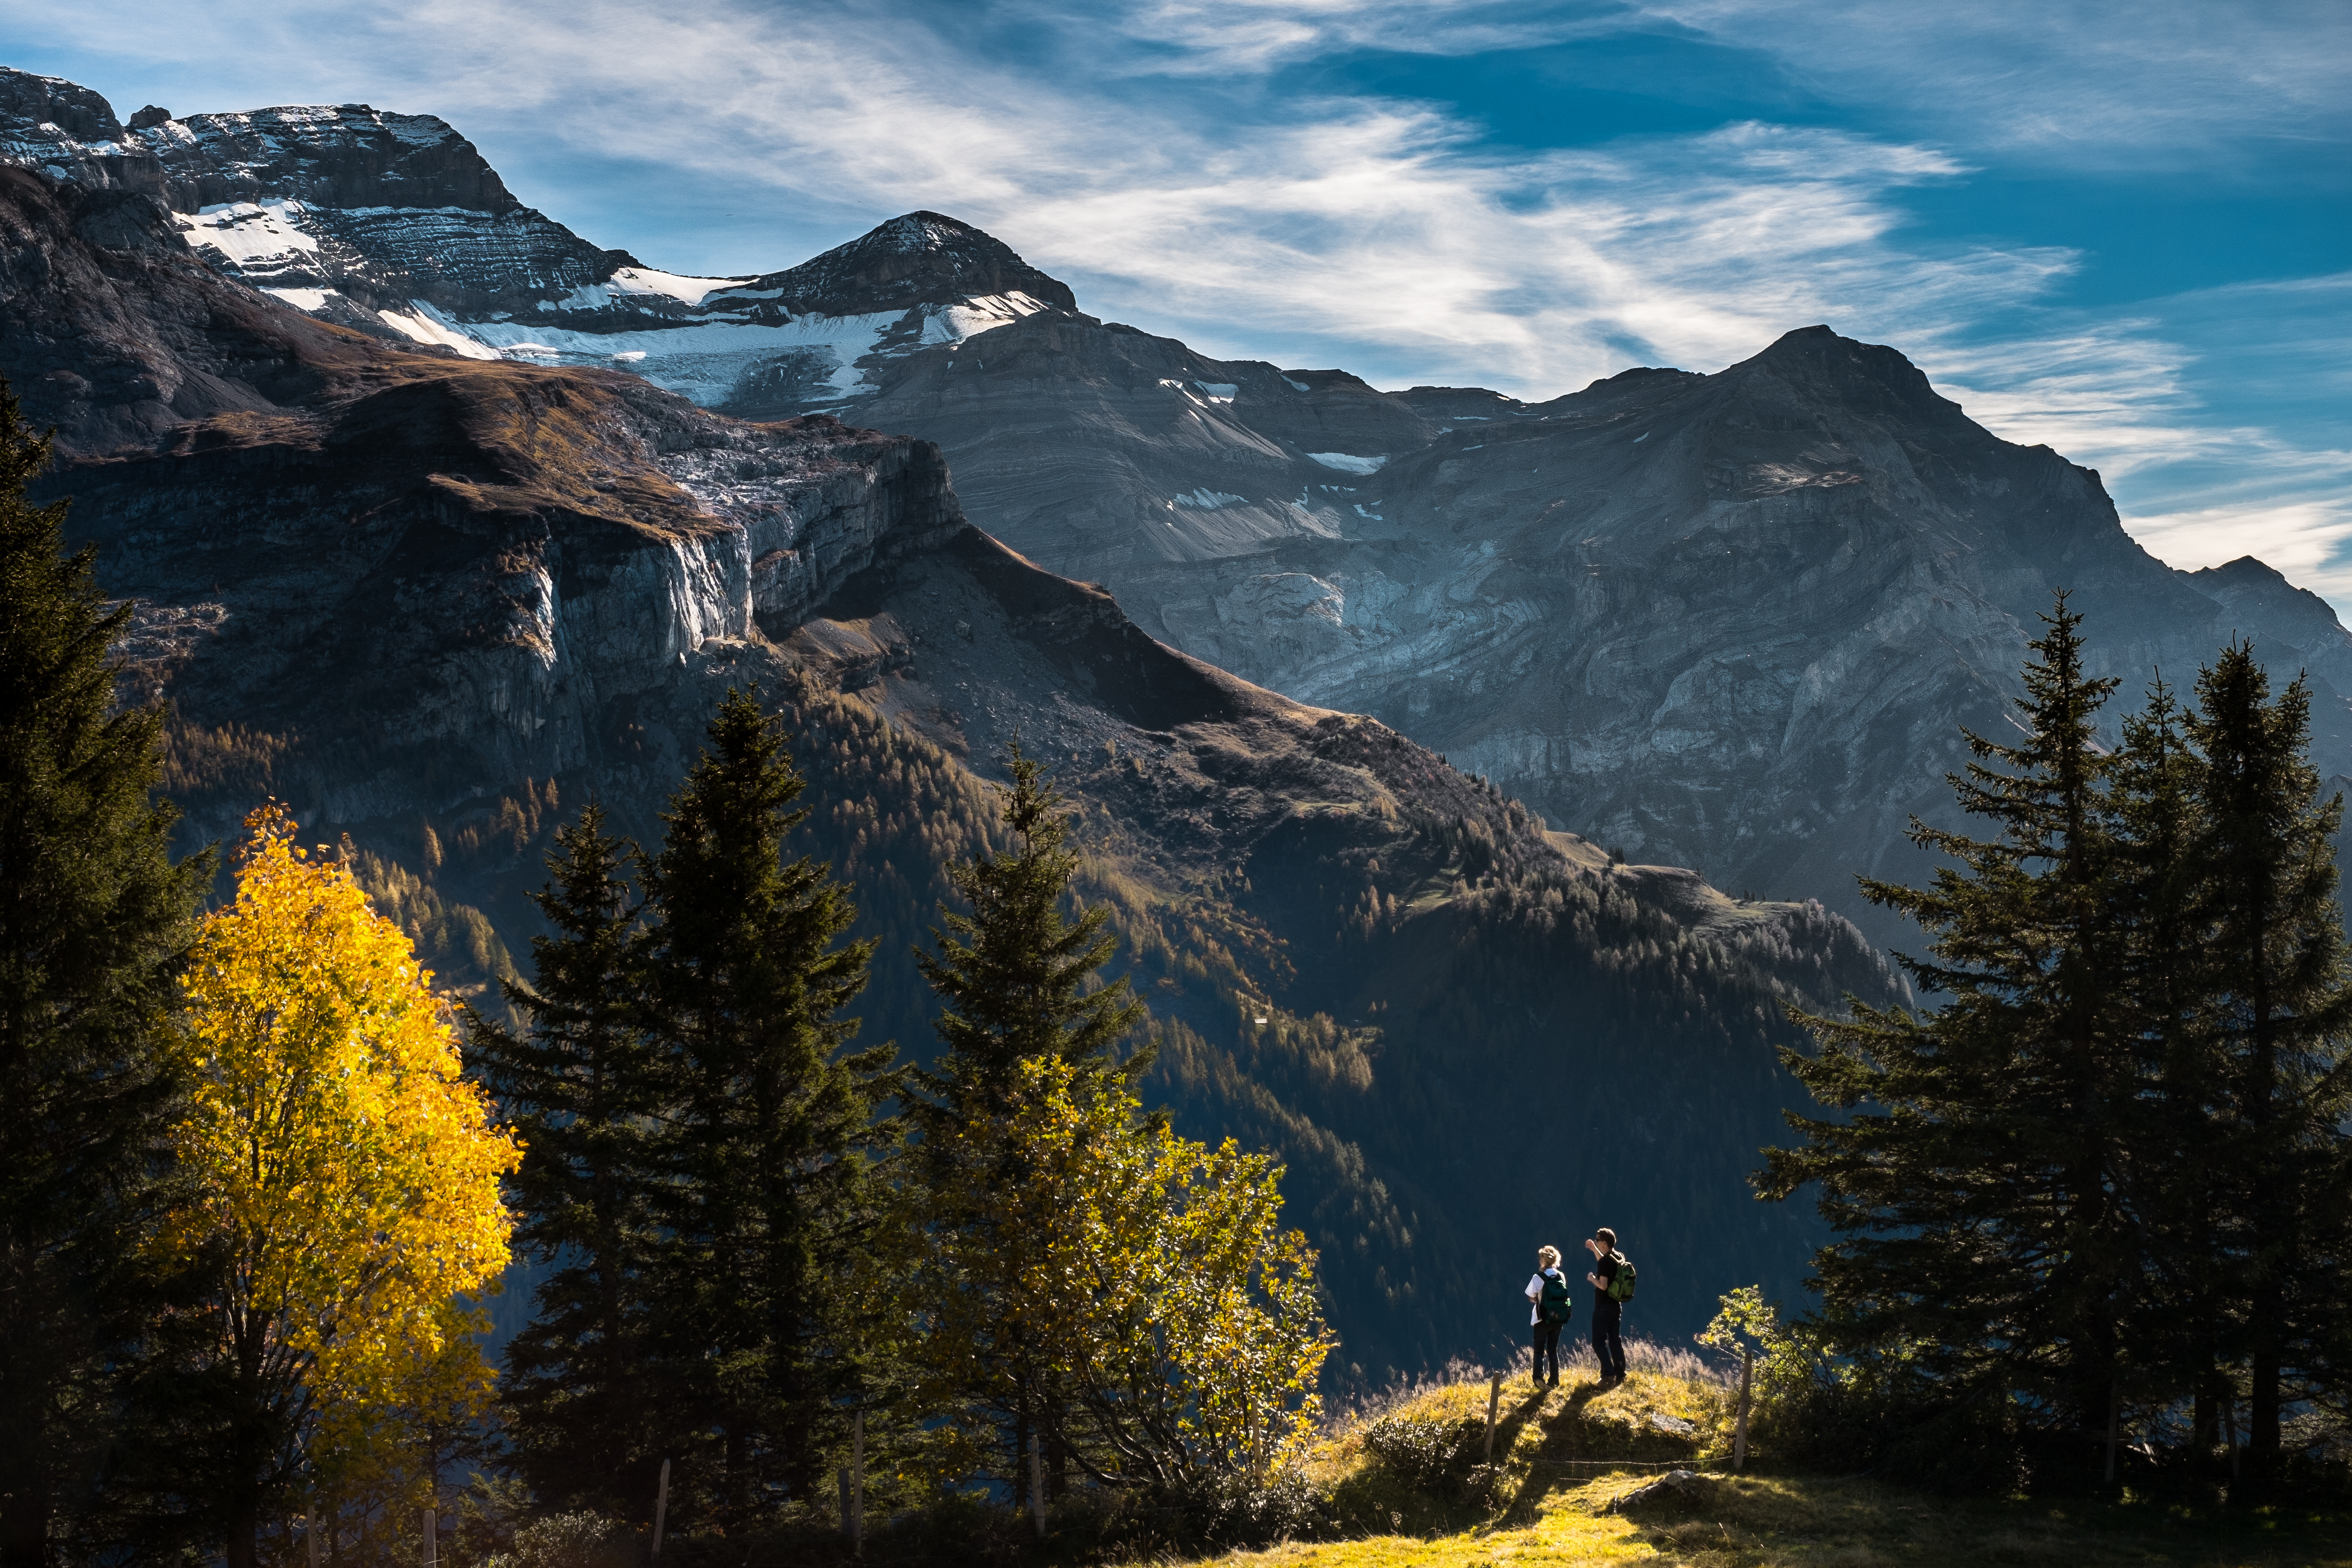
landscape, tree, nature, outdoor, wilderness, mountain, snow, lake, adventure, peak, valley, mountain range, hiker, reflection, backpacker, autumn, season, ridge, summit, publicdomain, bluesky, alps, landform, geographical feature, mountainous landforms